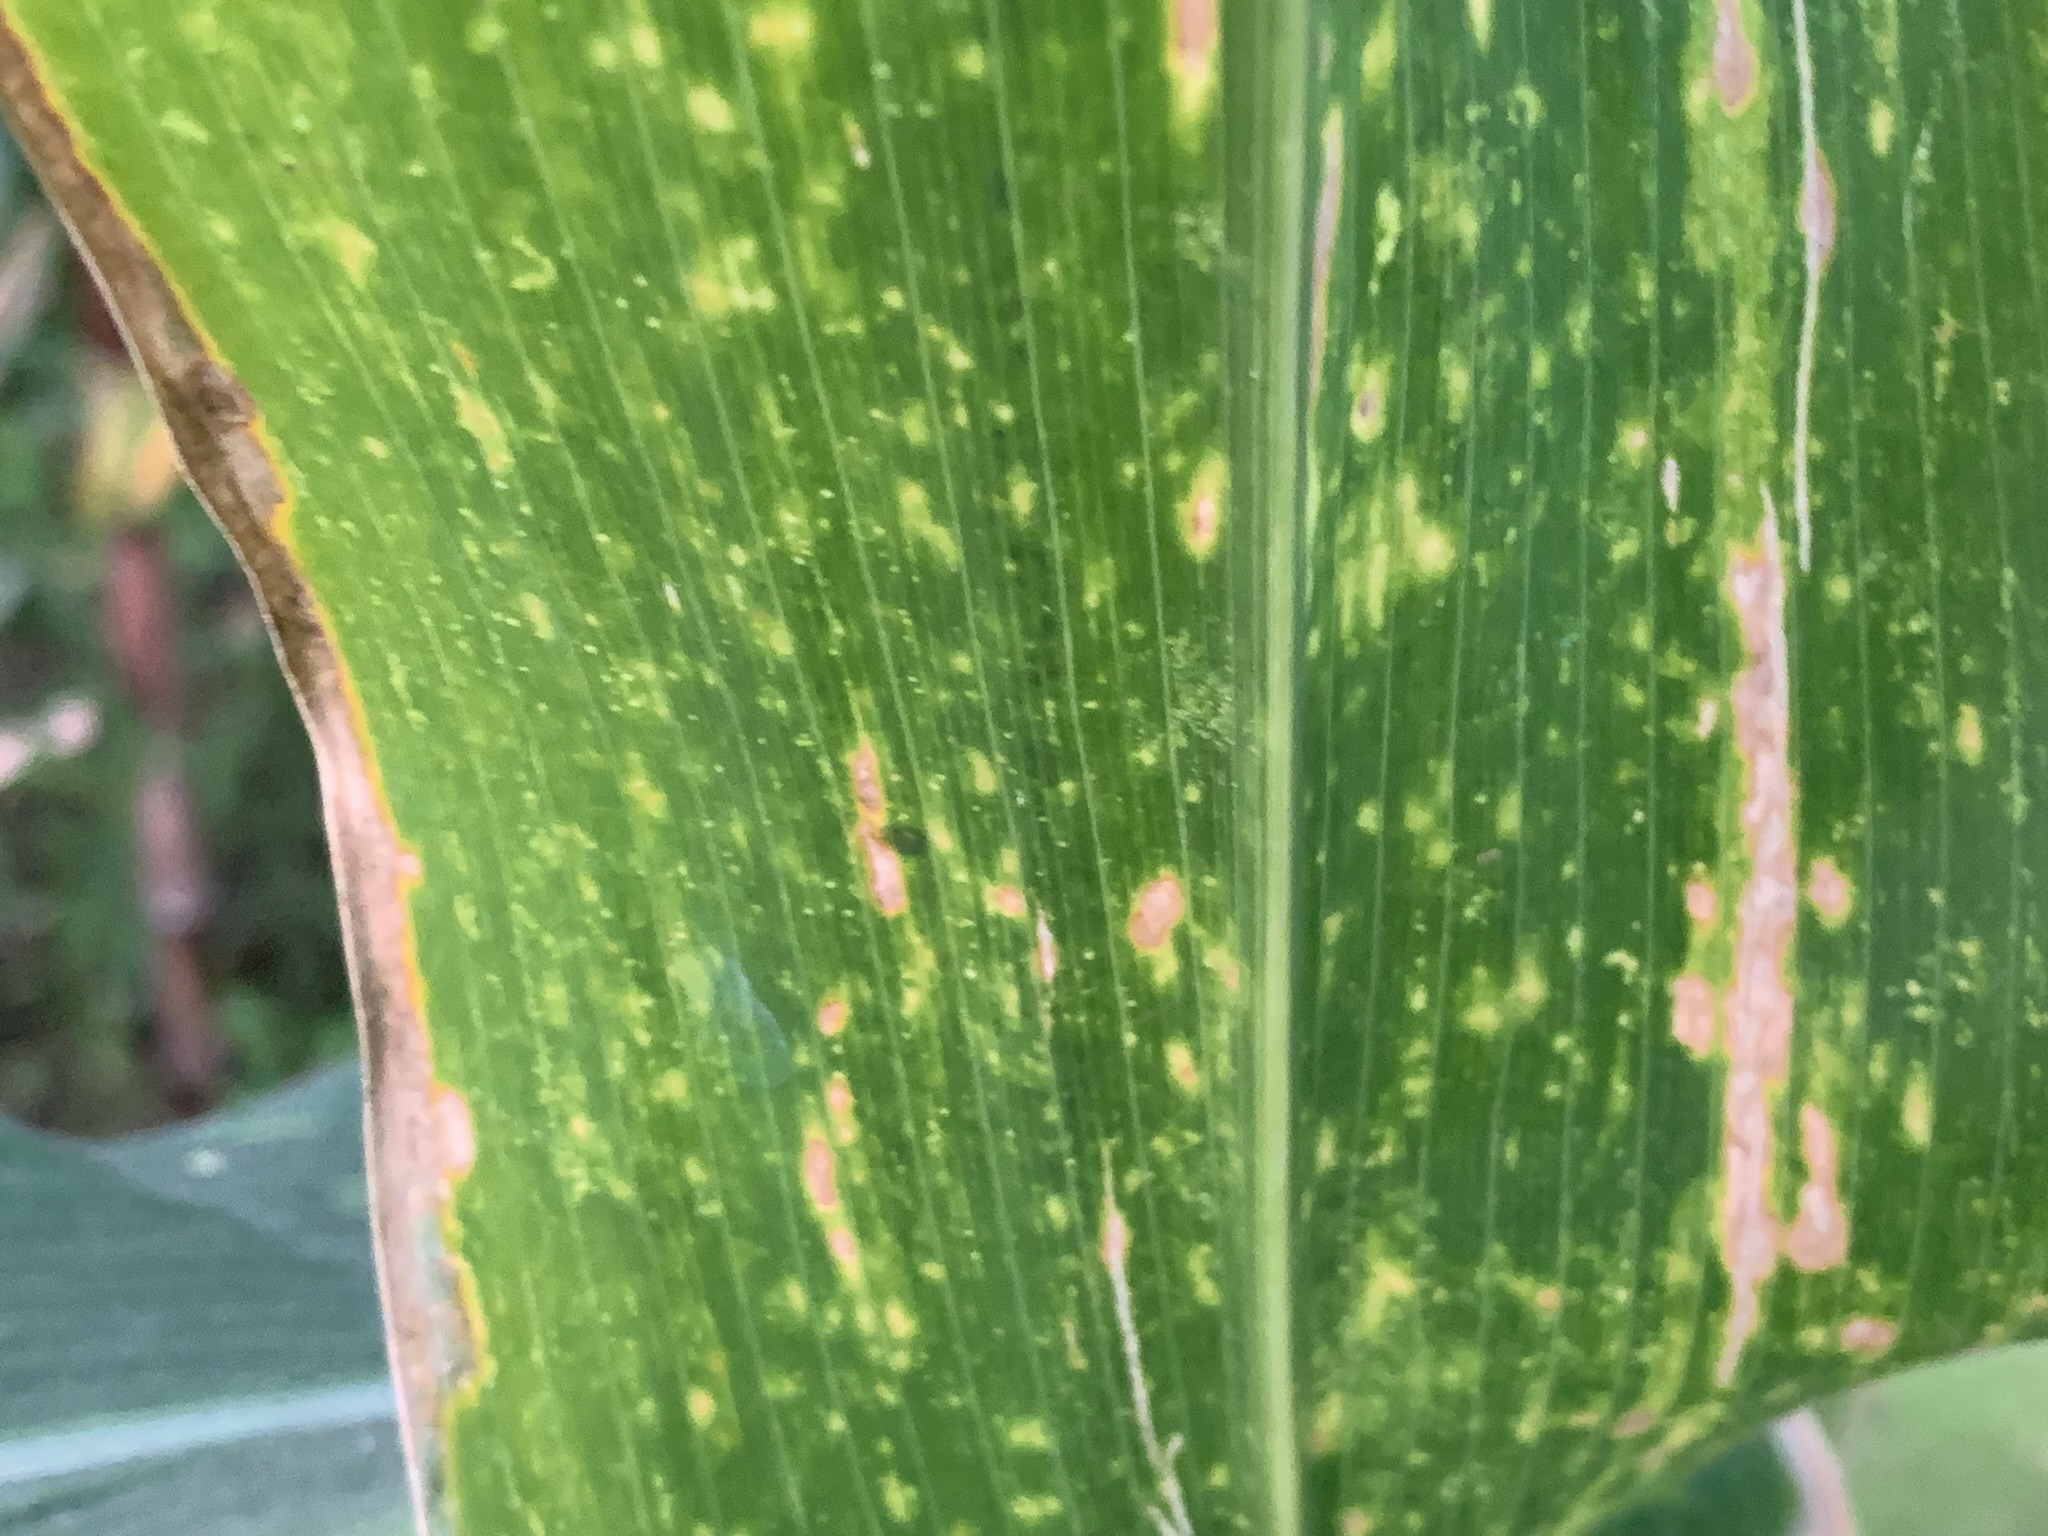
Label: MLN